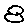
Label: 8